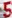
Number: 5